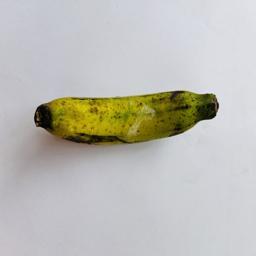
Banana variety: Bangla Kola